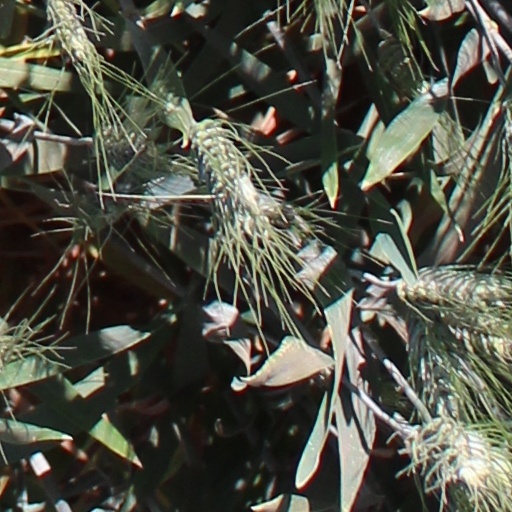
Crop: wheat